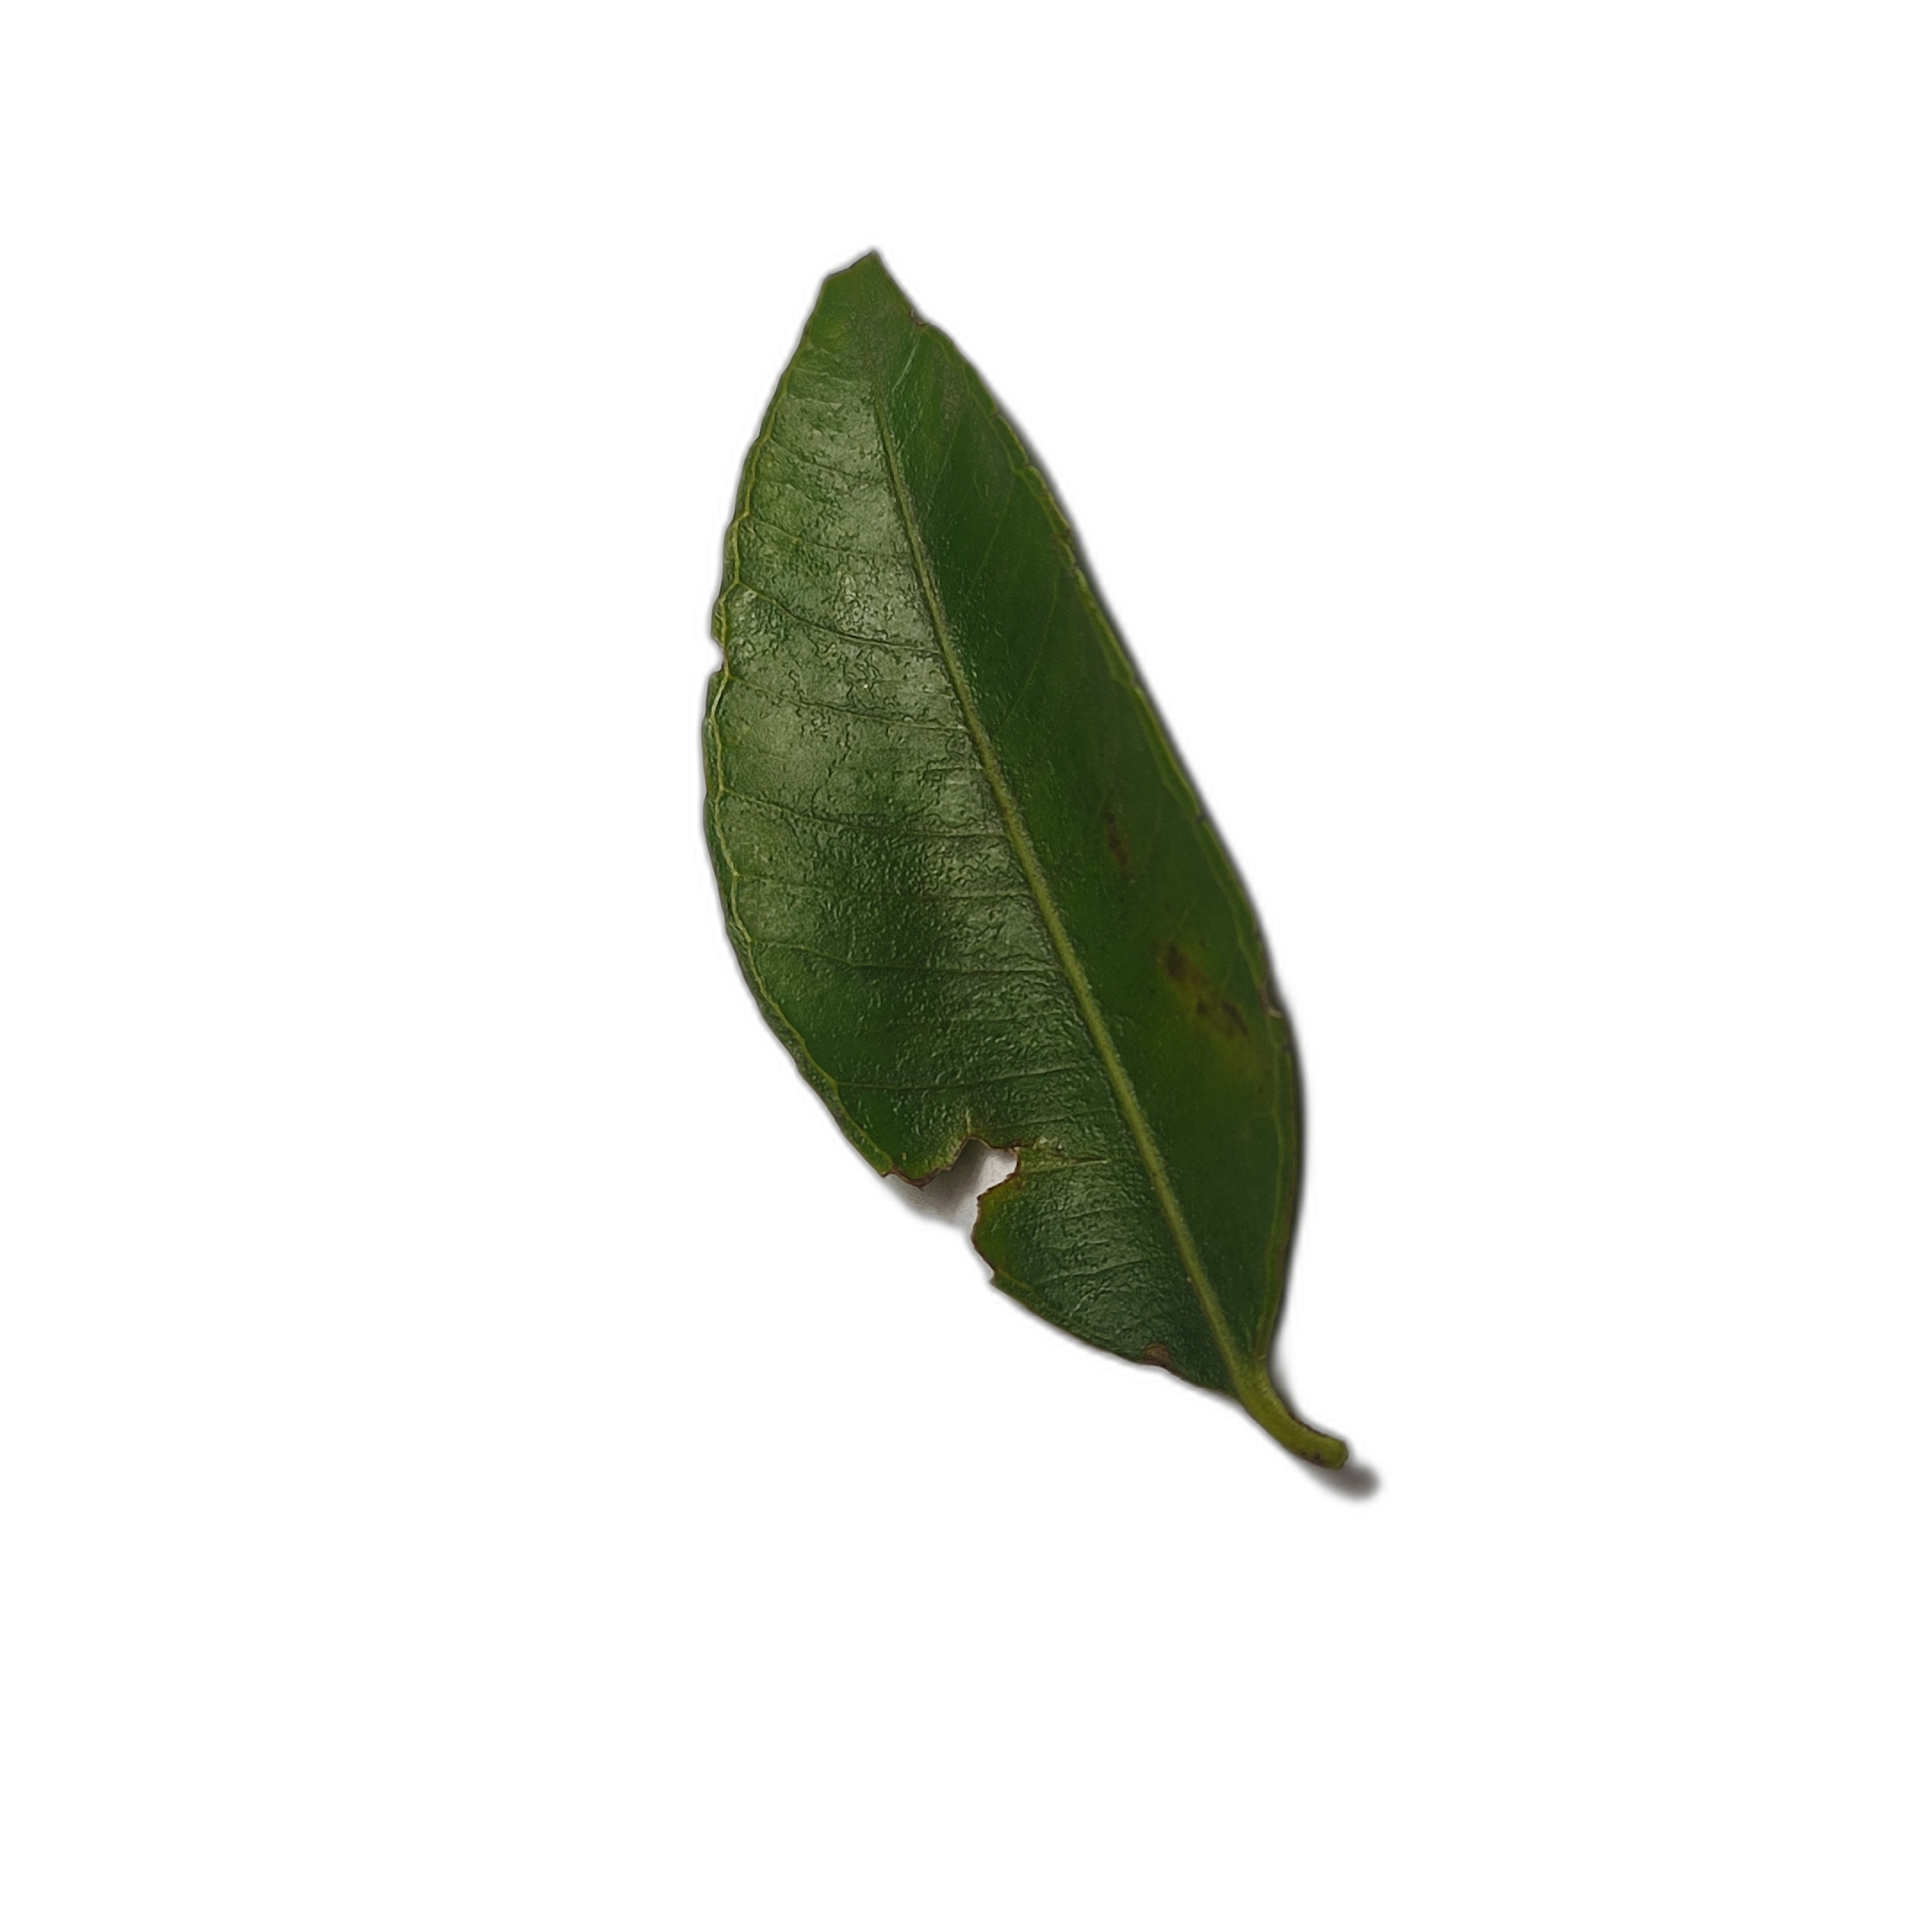
Label: healthy